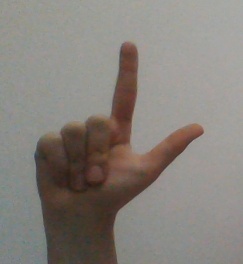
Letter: laam